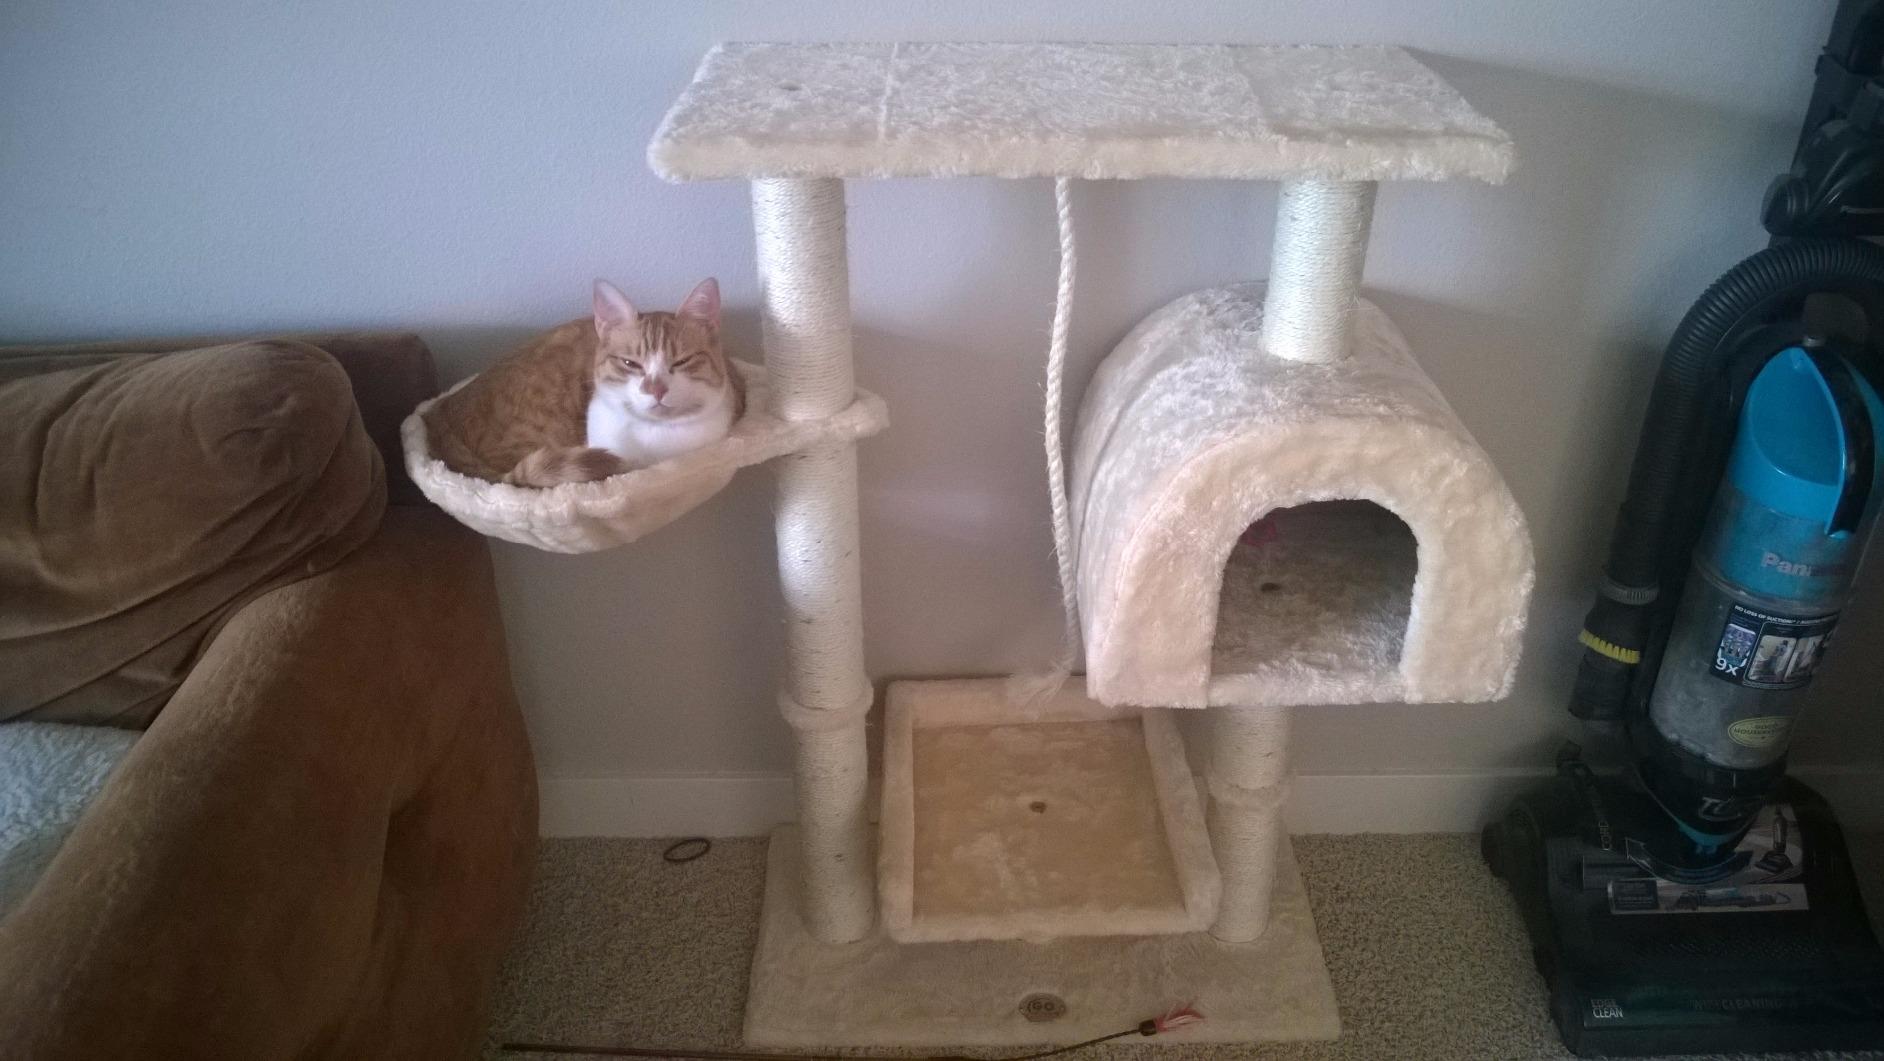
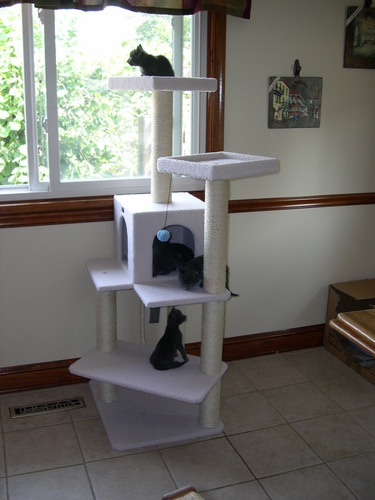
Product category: items_cat tree
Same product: no